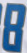
Number: 8